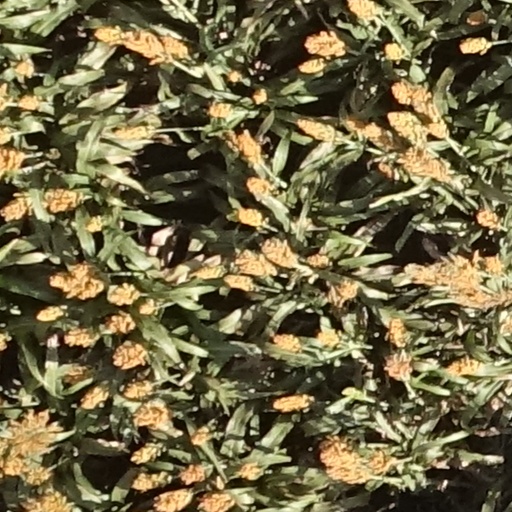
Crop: sorghum